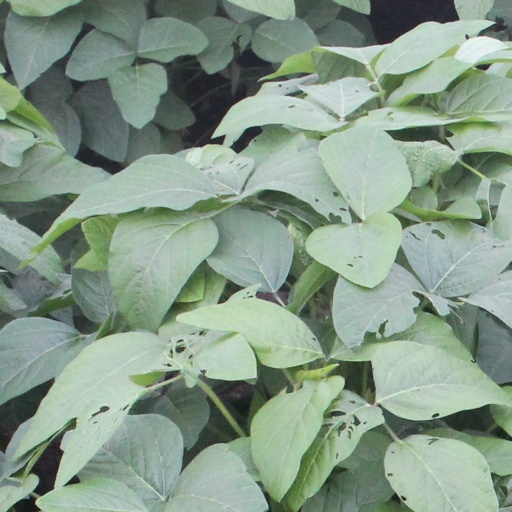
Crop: soybean